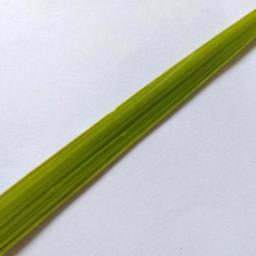
Label: Rice___Healthy